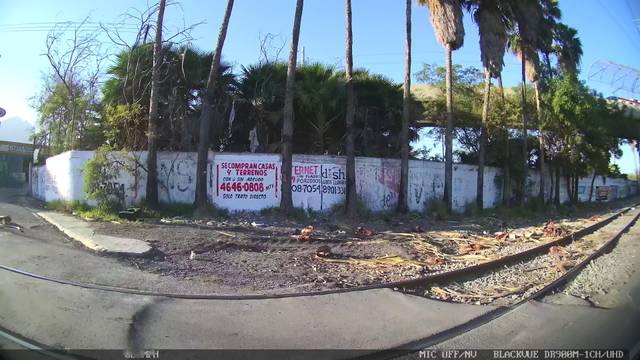
Region: Mexico
Coordinates: 25.687, -100.34